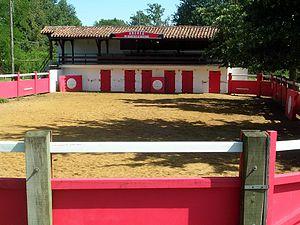
Arènes de Bostens à Bascons, dans le département français des Landes